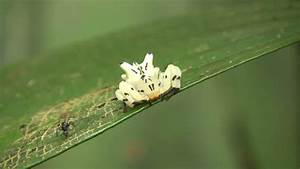
Label: spider